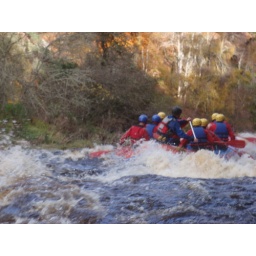
white water rafting two day adventure stag weekend. three sections of the Findhorn river over two days.